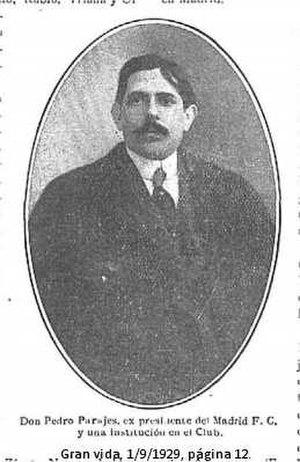
Pedro Parages Diego Madrazo est un footballeur franco-espagnol ayant évolué au poste d'attaquant du Real Madrid et occupé la présidence de 1916 à 1926.